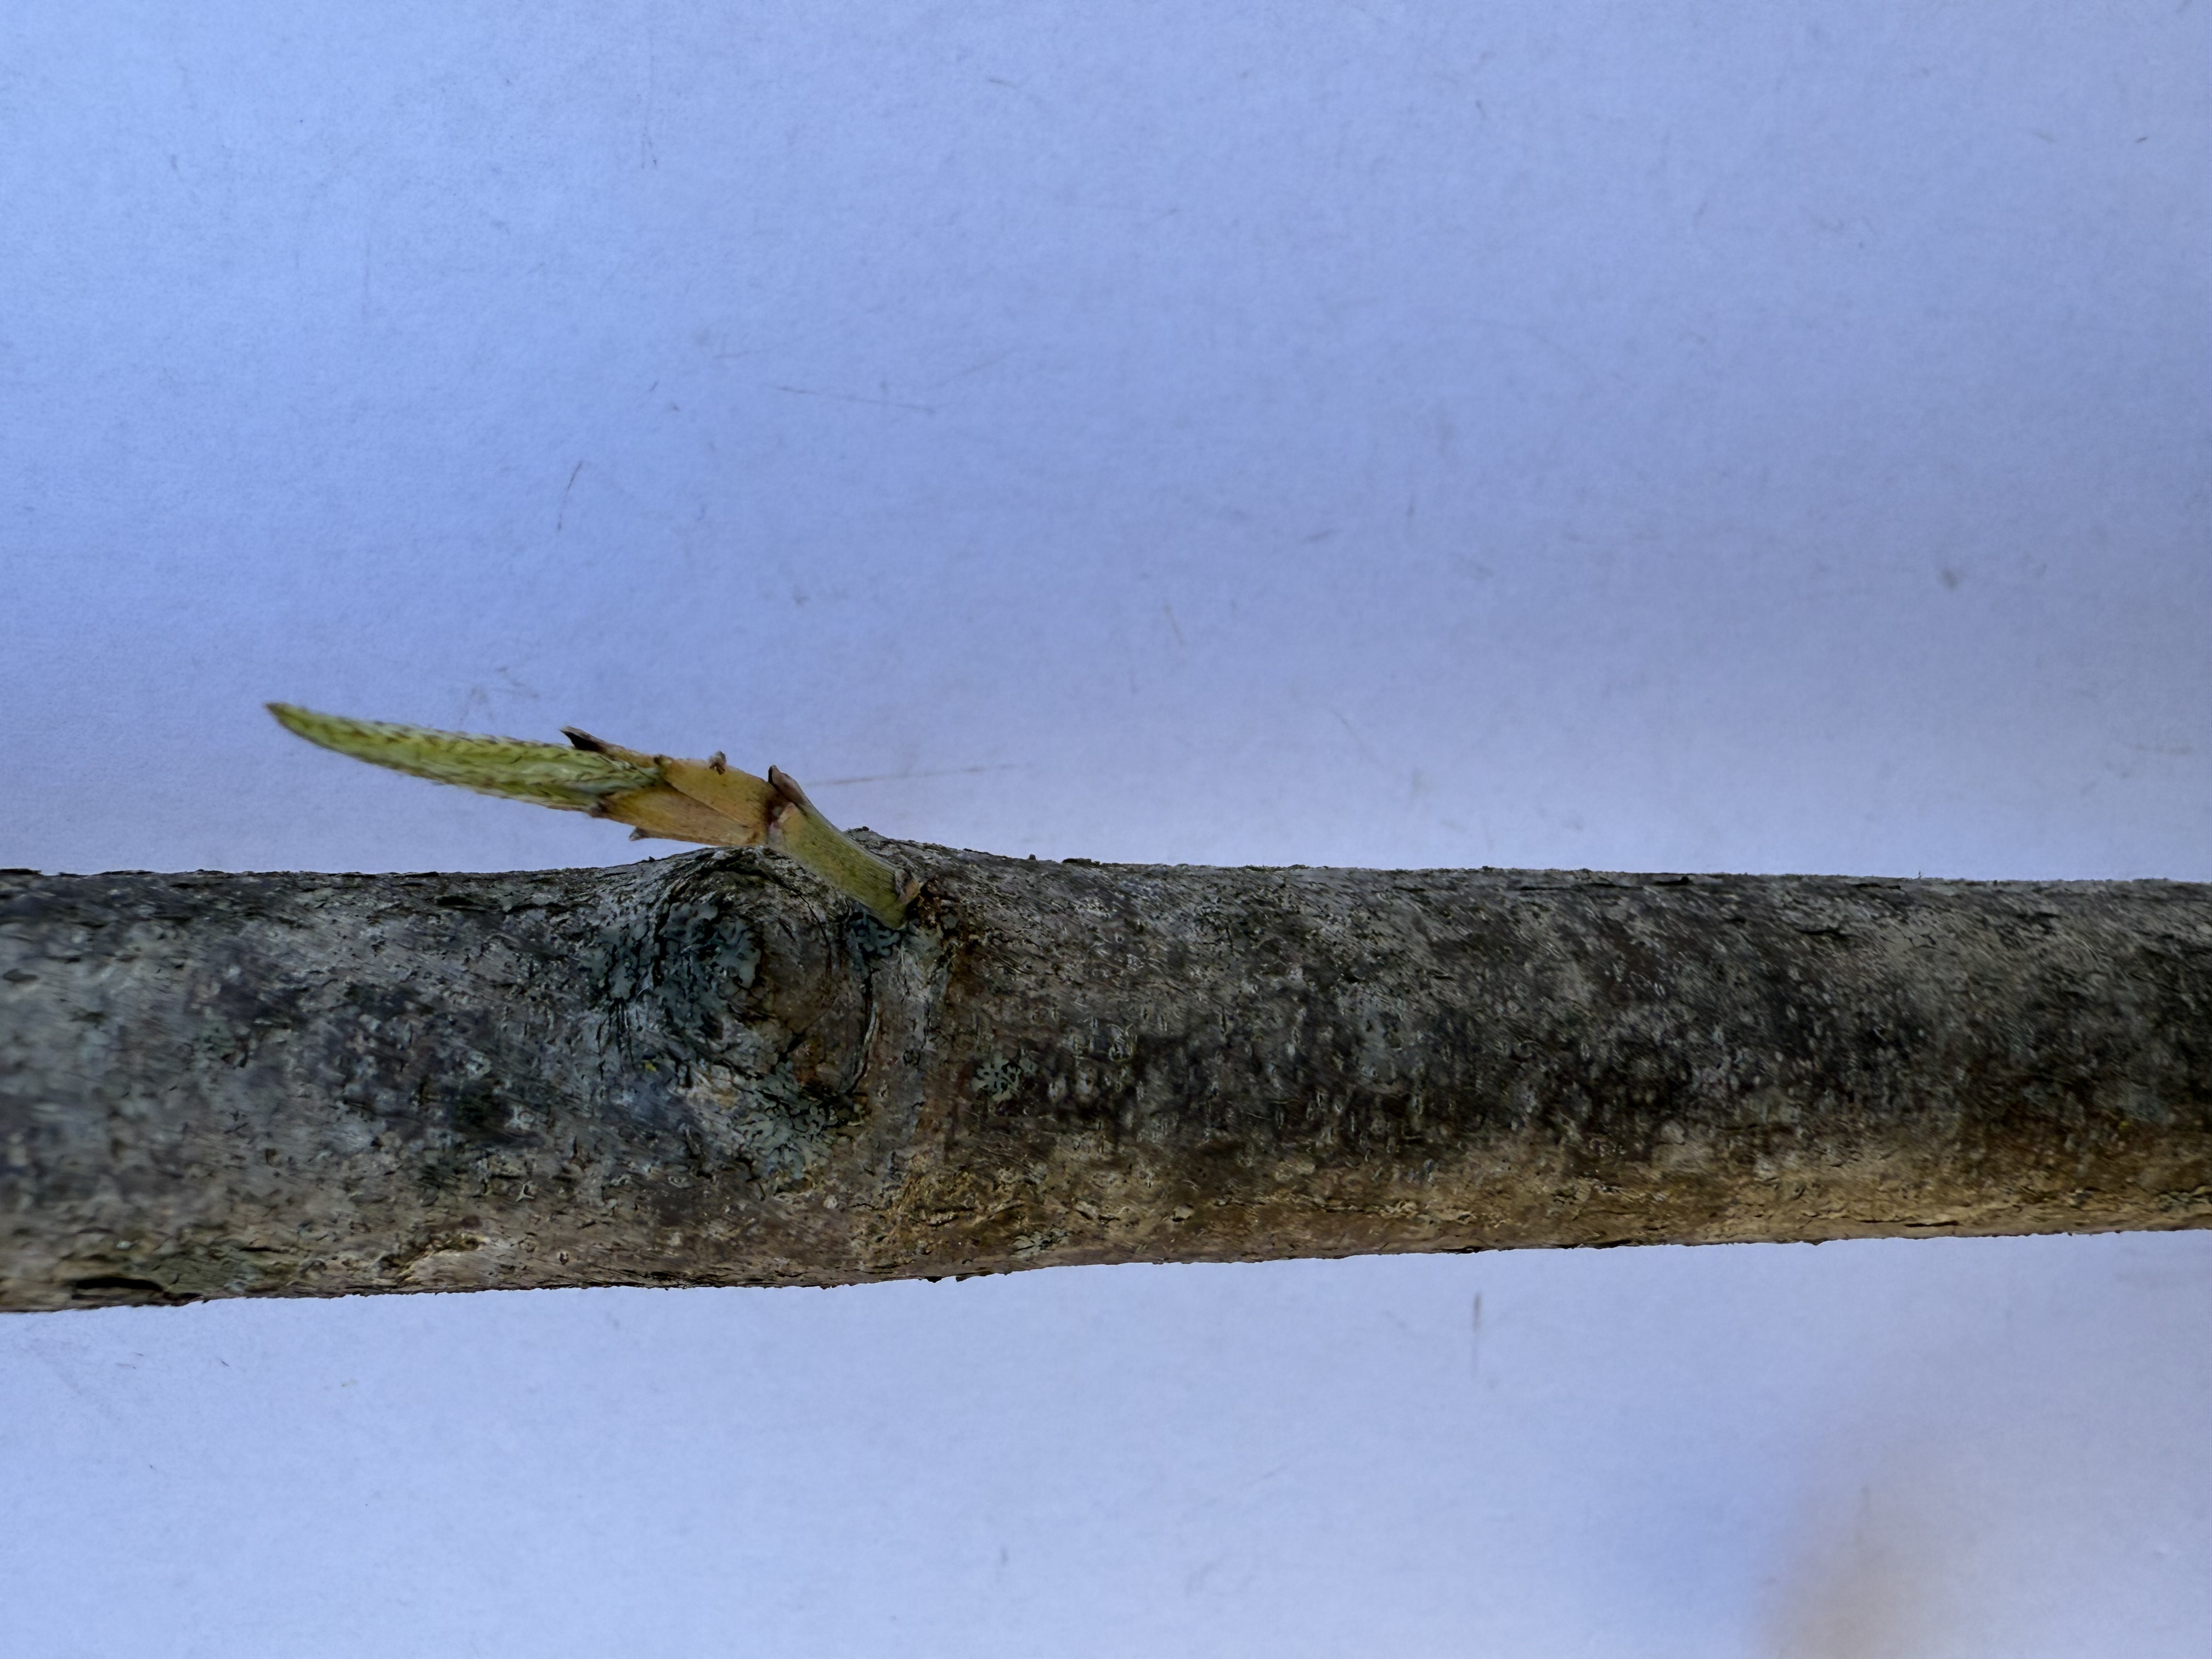
Variety: Cornelian Cherry